Human milk immunity

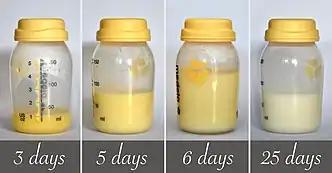
From Colostrum to Breastmilk in days

Human milk immune composition is known to change over the course of lactation. Most notably, antibody levels are lower in mature milk than in colostrum, with SIgA measuring at up to 12 grams per liter in colostrum and decreasing to 1 gram per liter in mature milk. Studies find time postpartum to be most influential on the presence of immune factors, including growth factors and lactoferrin.